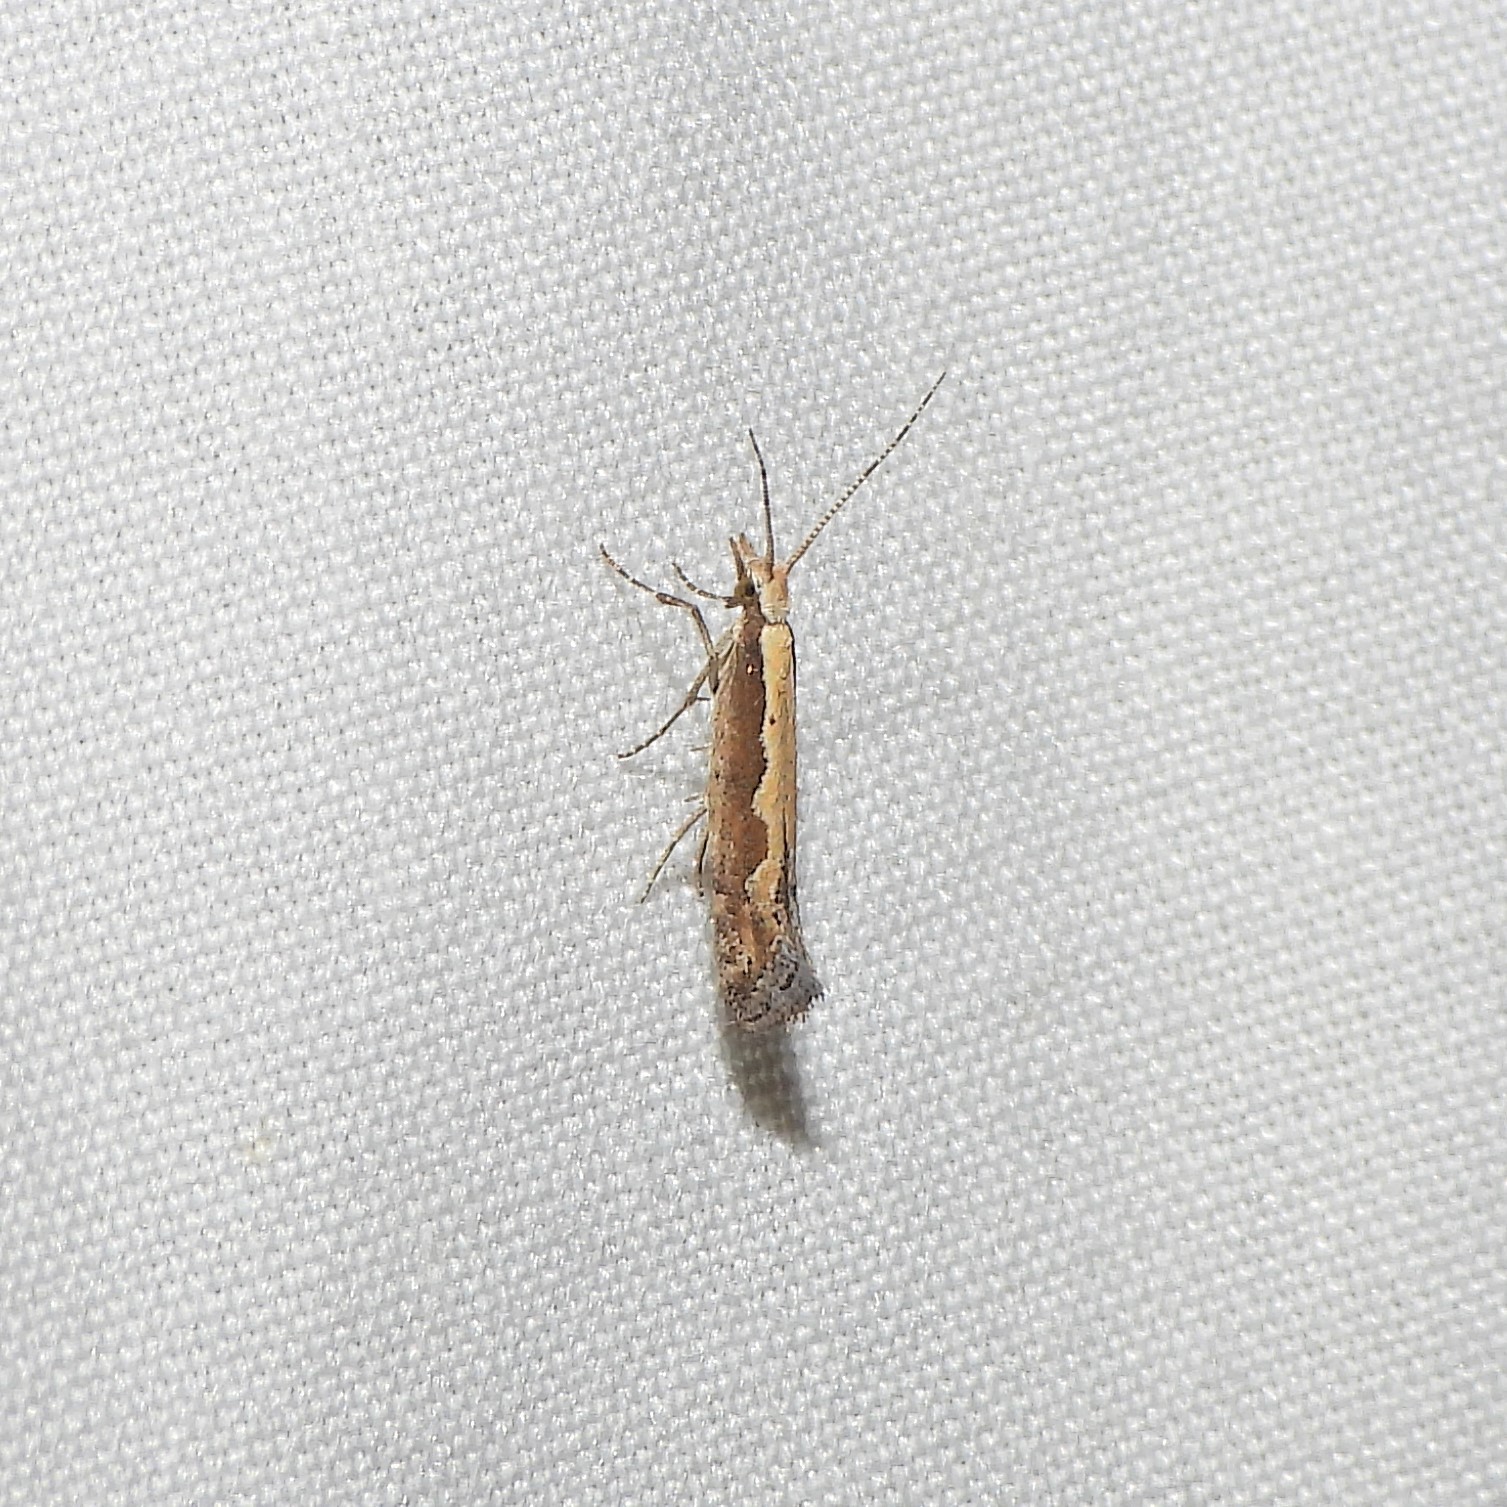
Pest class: diamondback_moth